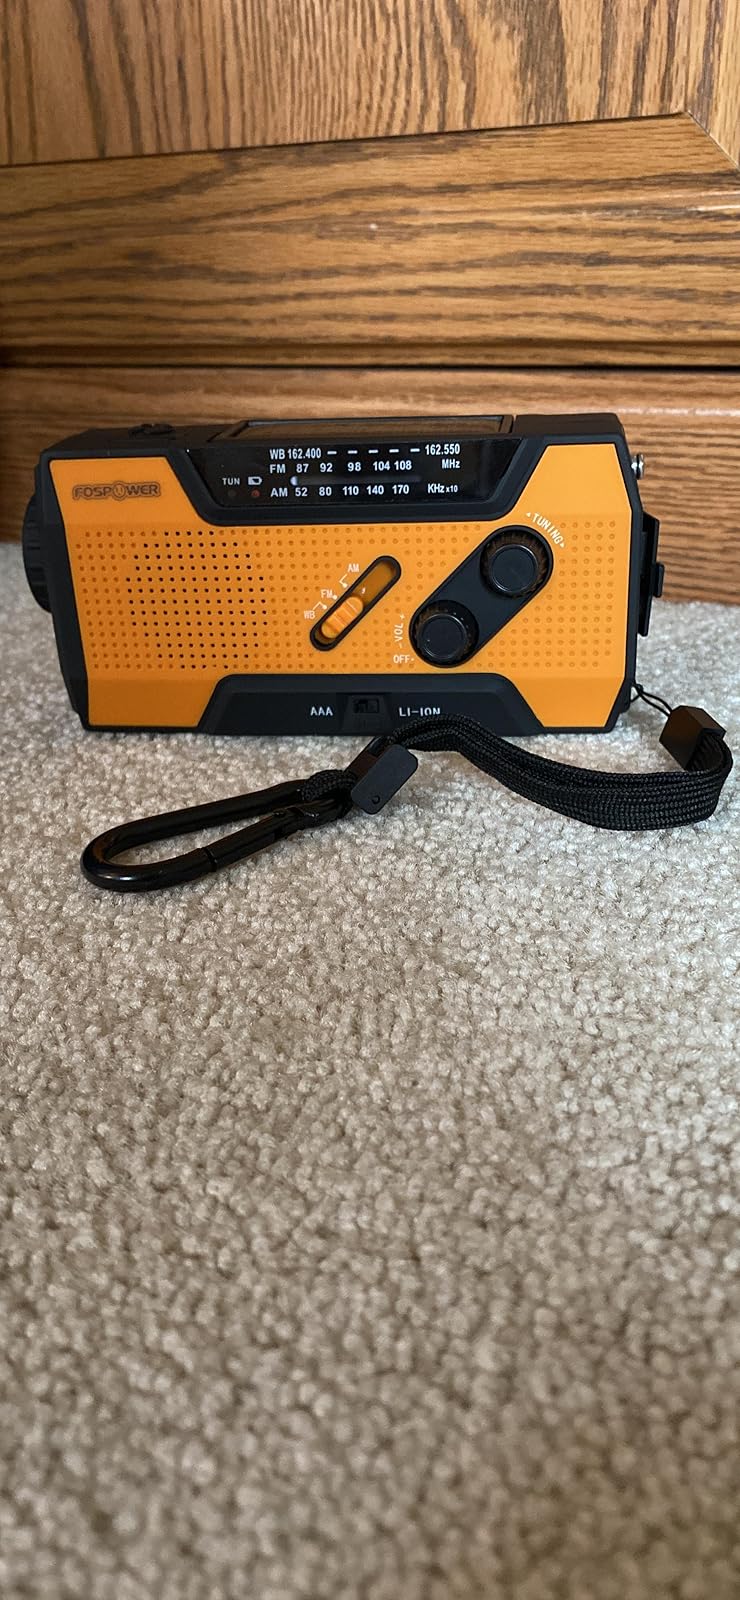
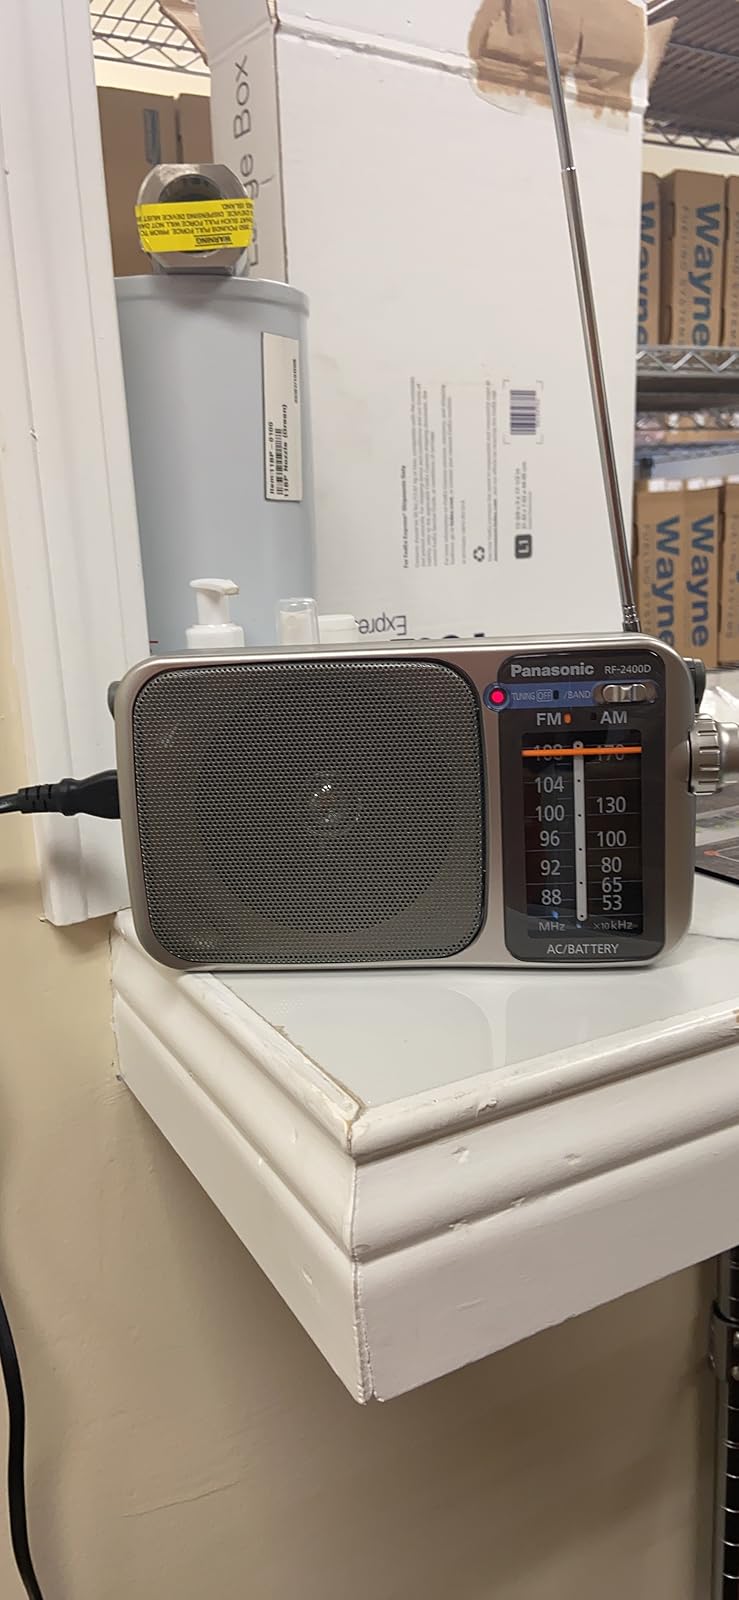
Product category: radio
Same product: no